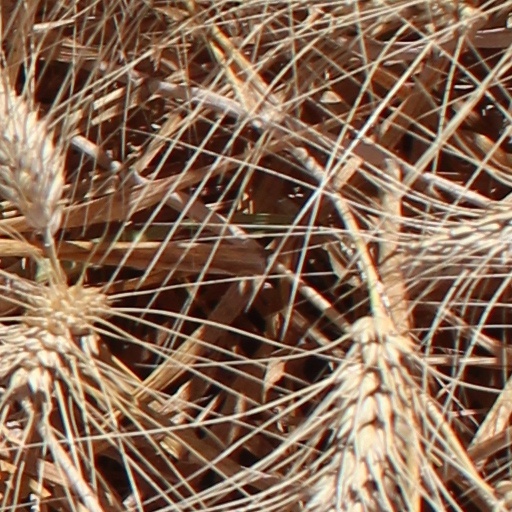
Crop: wheat